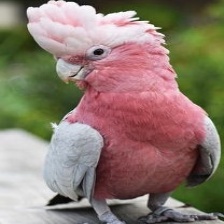
Species: ROSE BREASTED COCKATOO
Scientific name: EOLOPHUS ROSEICAPILLA
ImageNet parent category: sulphur-crested_cockatoo